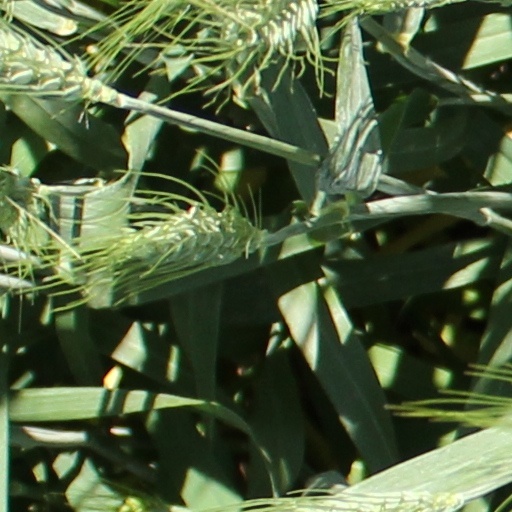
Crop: wheat